Leopard 1

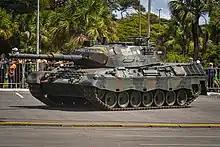
The Brazilian Army Leopard 1A5 BR tank

The first 232 tanks of the fifth production batch were delivered as the Leopard 1A2 between 1972 and 1974. The A2 included a heavier and better armoured cast turret which was visually difficult to distinguish from the previous type. The most notable difference were the oval, as opposed to round, armoured housings for the optics of the TEM rangefinding sight. The Leopard 1A2 tanks were not subject to further armour upgrades as was the 1A1, but did receive improvements to their NBC protection system.